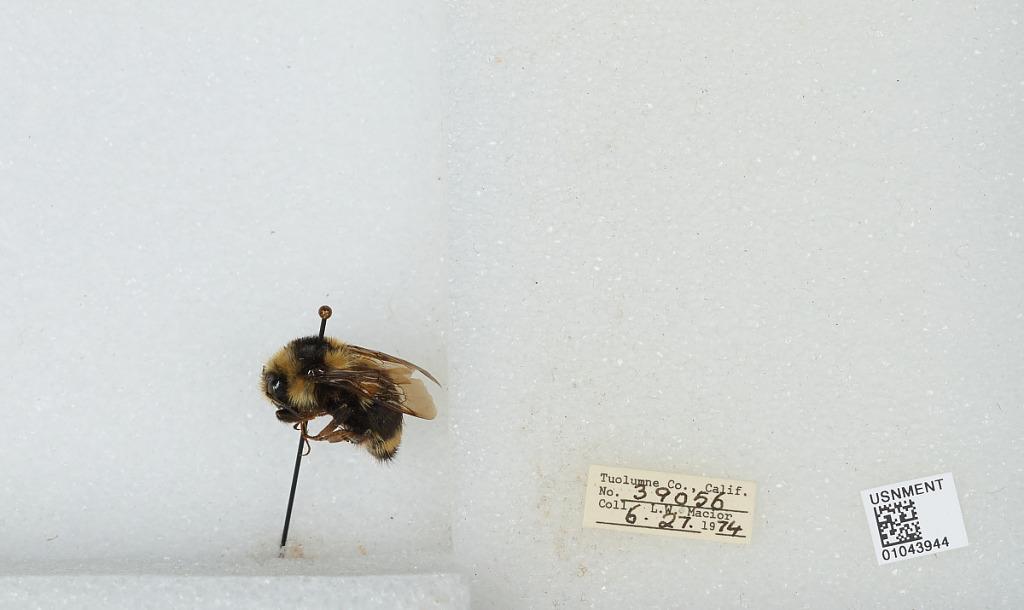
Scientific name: Bombus bifarius nearcticus
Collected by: L. Macior
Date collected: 1974-6-27
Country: United States
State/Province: California
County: Tuolumne
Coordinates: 38.02, -119.94